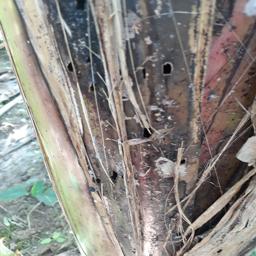
Label: BACTERIAL SOFT ROT